Clothes line

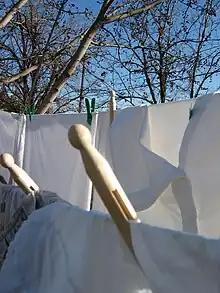
Sundrying in Hermiston, Oregon.

Both clothes lines and clothes dryers serve the same purpose: drying clothes that have been recently washed, or that are wet in general. A laundry line saves money and a clothes dryer emits (2 kg COeq of greenhouse gas on average per load). Dryers also cause more fabric wear than clotheslines. Neighbors may find clotheslines aesthetically unpleasant.